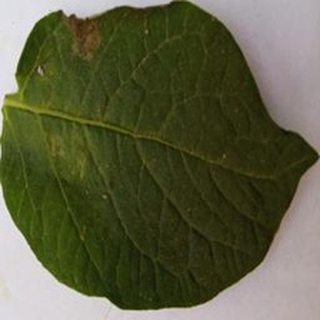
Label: potato_late_blight